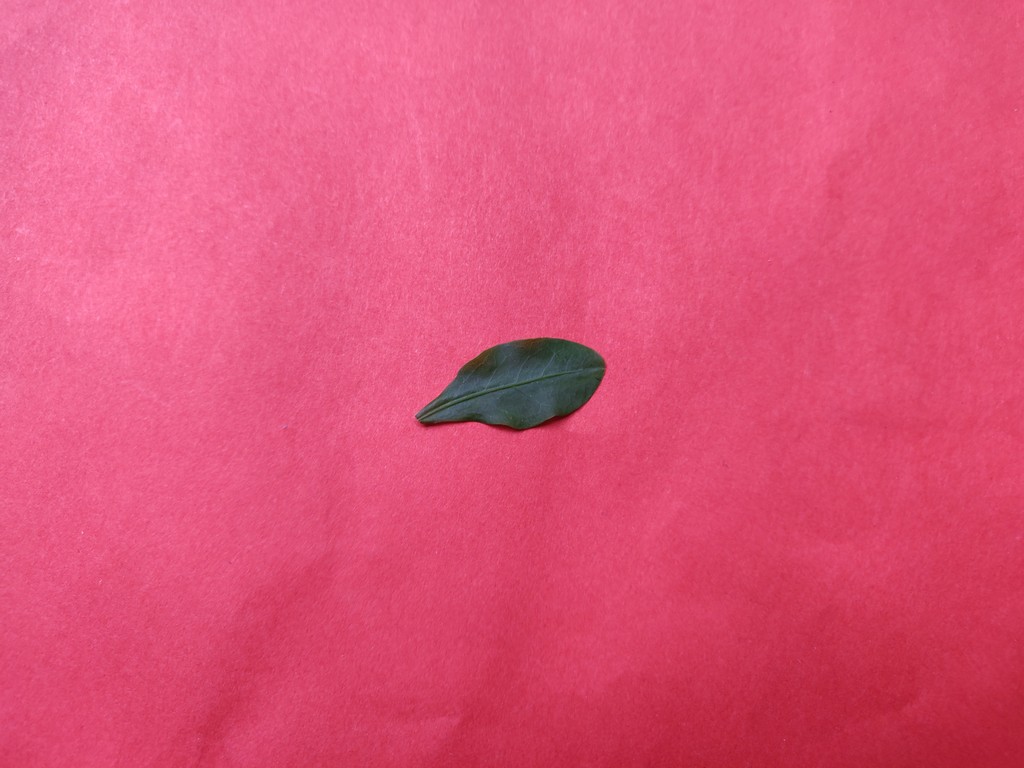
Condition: Healthy
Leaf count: single
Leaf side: front